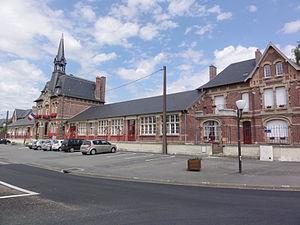
Flavy-le-Martel (Aisne) mairie et écoles du centre
Flavy-le-Martel est une commune française située dans le département de l'Aisne, en région Hauts-de-France.